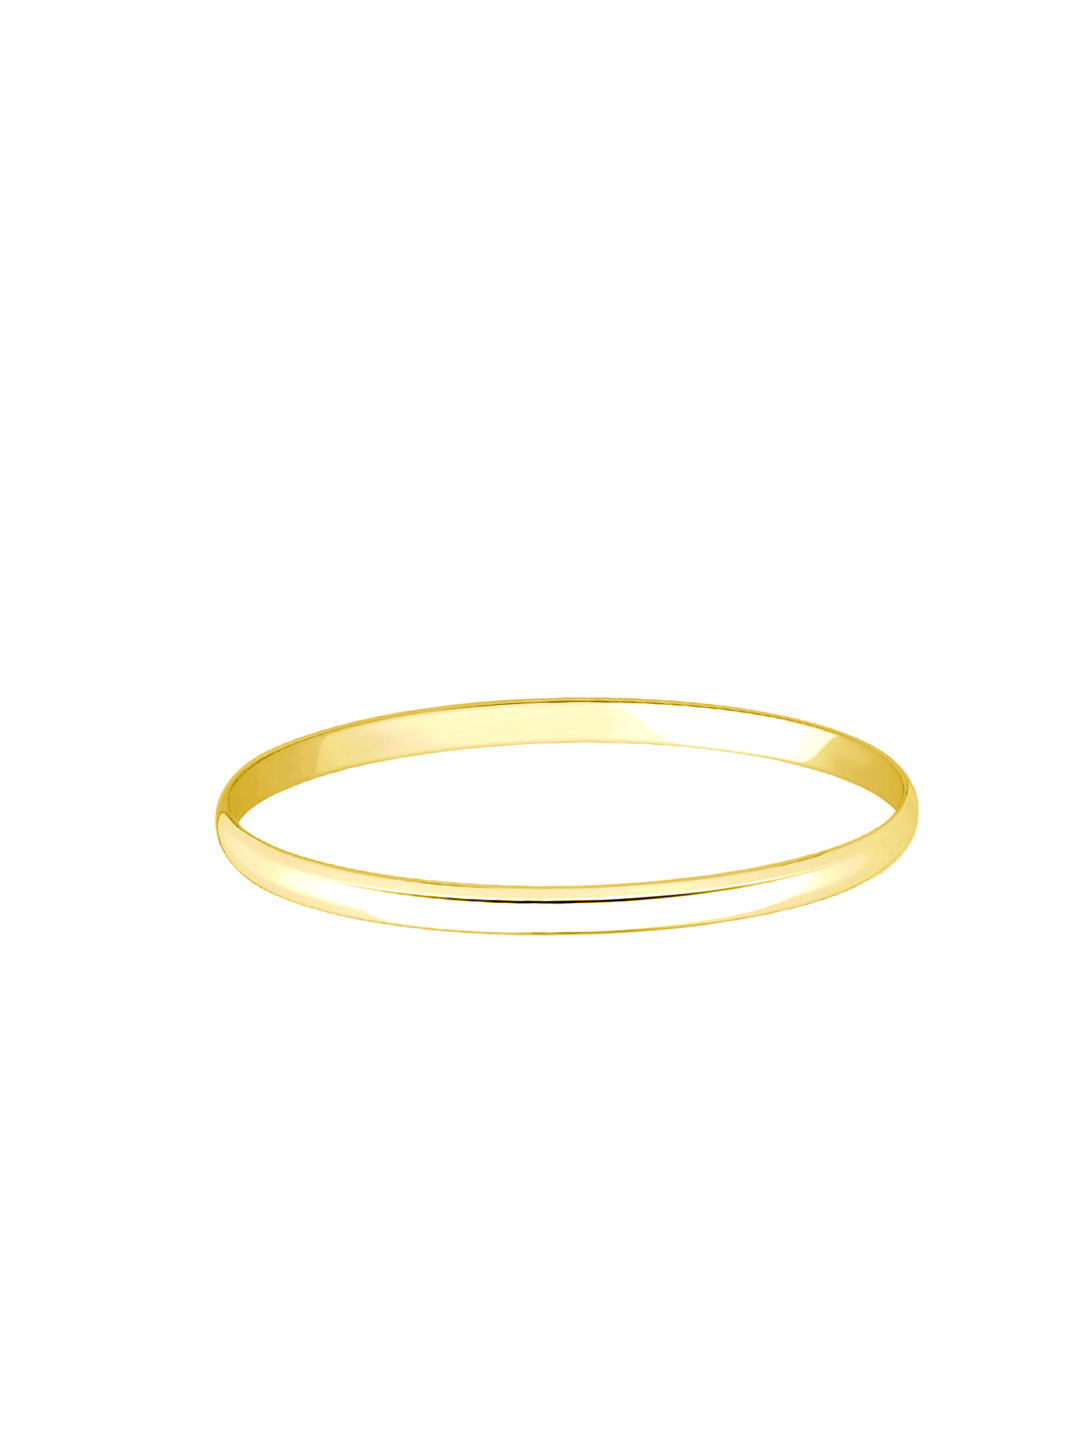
Revv Men Steel Bangle
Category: Accessories / Jewellery / Bangle
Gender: Men
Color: Steel
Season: Summer 2012
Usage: Casual